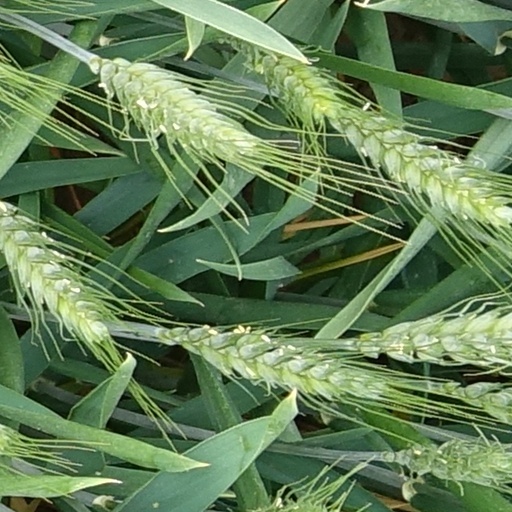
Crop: wheat